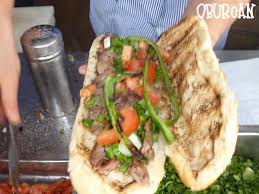
Yemek: kebap